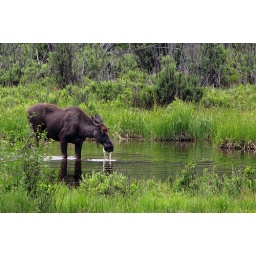
This young bull moose was spotted on the west side of Rocky Mountain National Park in Colorado.